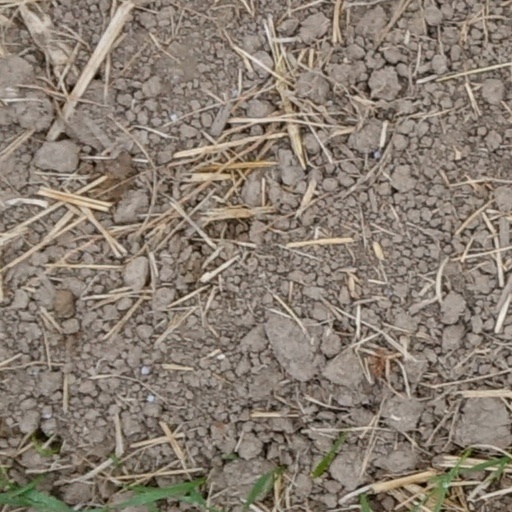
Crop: wheat